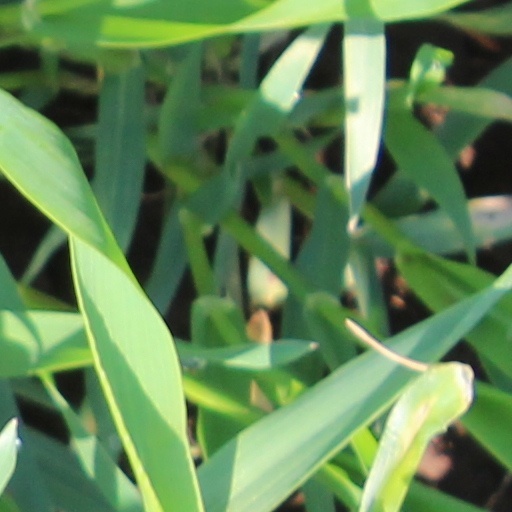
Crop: wheat